Bert van Leeuwen

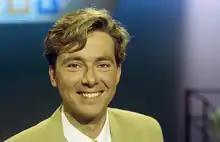
Bert van Leeuwen (1991)

He is known for presenting many television programs for the broadcasting association Evangelische Omroep (EO), in particular "Het Familiediner", "De Grootste Royaltykenner van Nederland", "De Grote Bijbelquiz" and "That's the Question".